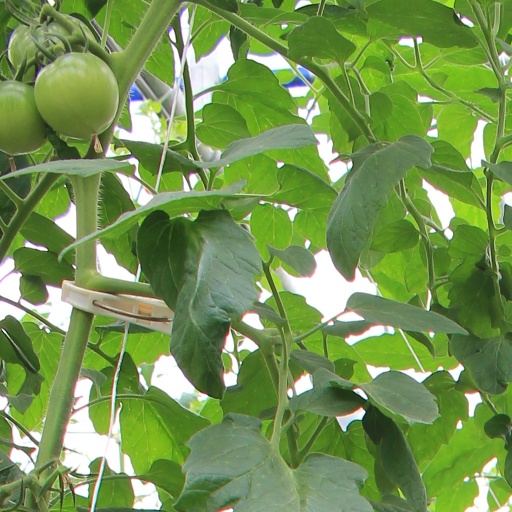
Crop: tomato